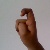
The image shows a hand gesture representing the letter 'X' in Indian Sign Language.